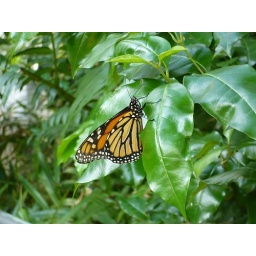
in the butterfly house at the melbourne zoo